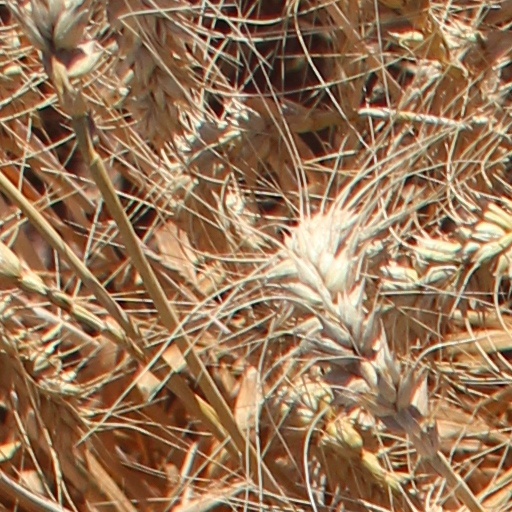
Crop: wheat